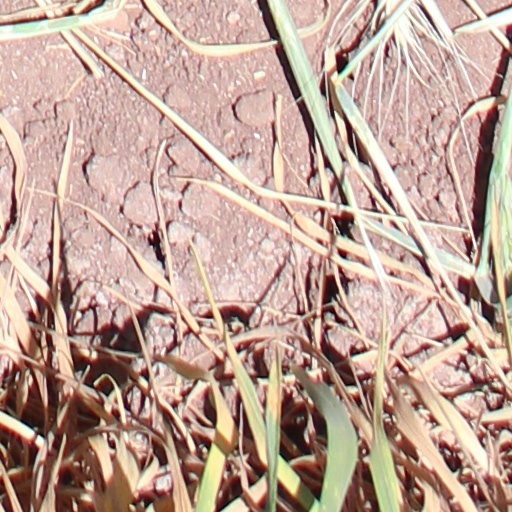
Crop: wheat